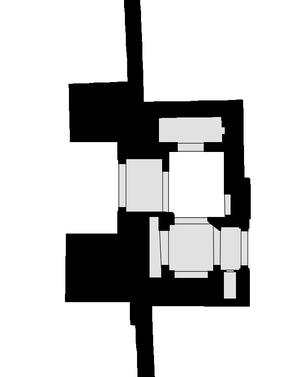
Les portes de la médina de Marrakech ont été établies pour la plupart dès la construction des remparts de la ville à l'époque almoravide, mais la plupart ont été remaniées par la suite. D'autres portes ont également été ajoutées lorsque les Almohades ont créé la Kasbah, qui a elle-même été agrandie et reaménagée à plusieurs reprises depuis.